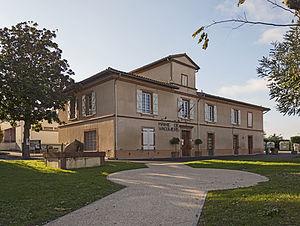
Vacquiers est une commune française située dans le sud-ouest de la France, dans le département de la Haute-Garonne, en région Occitanie. La commune fait partie de la région historique de l'Occitanie et du pays traditionnel du Haut-Languedoc.